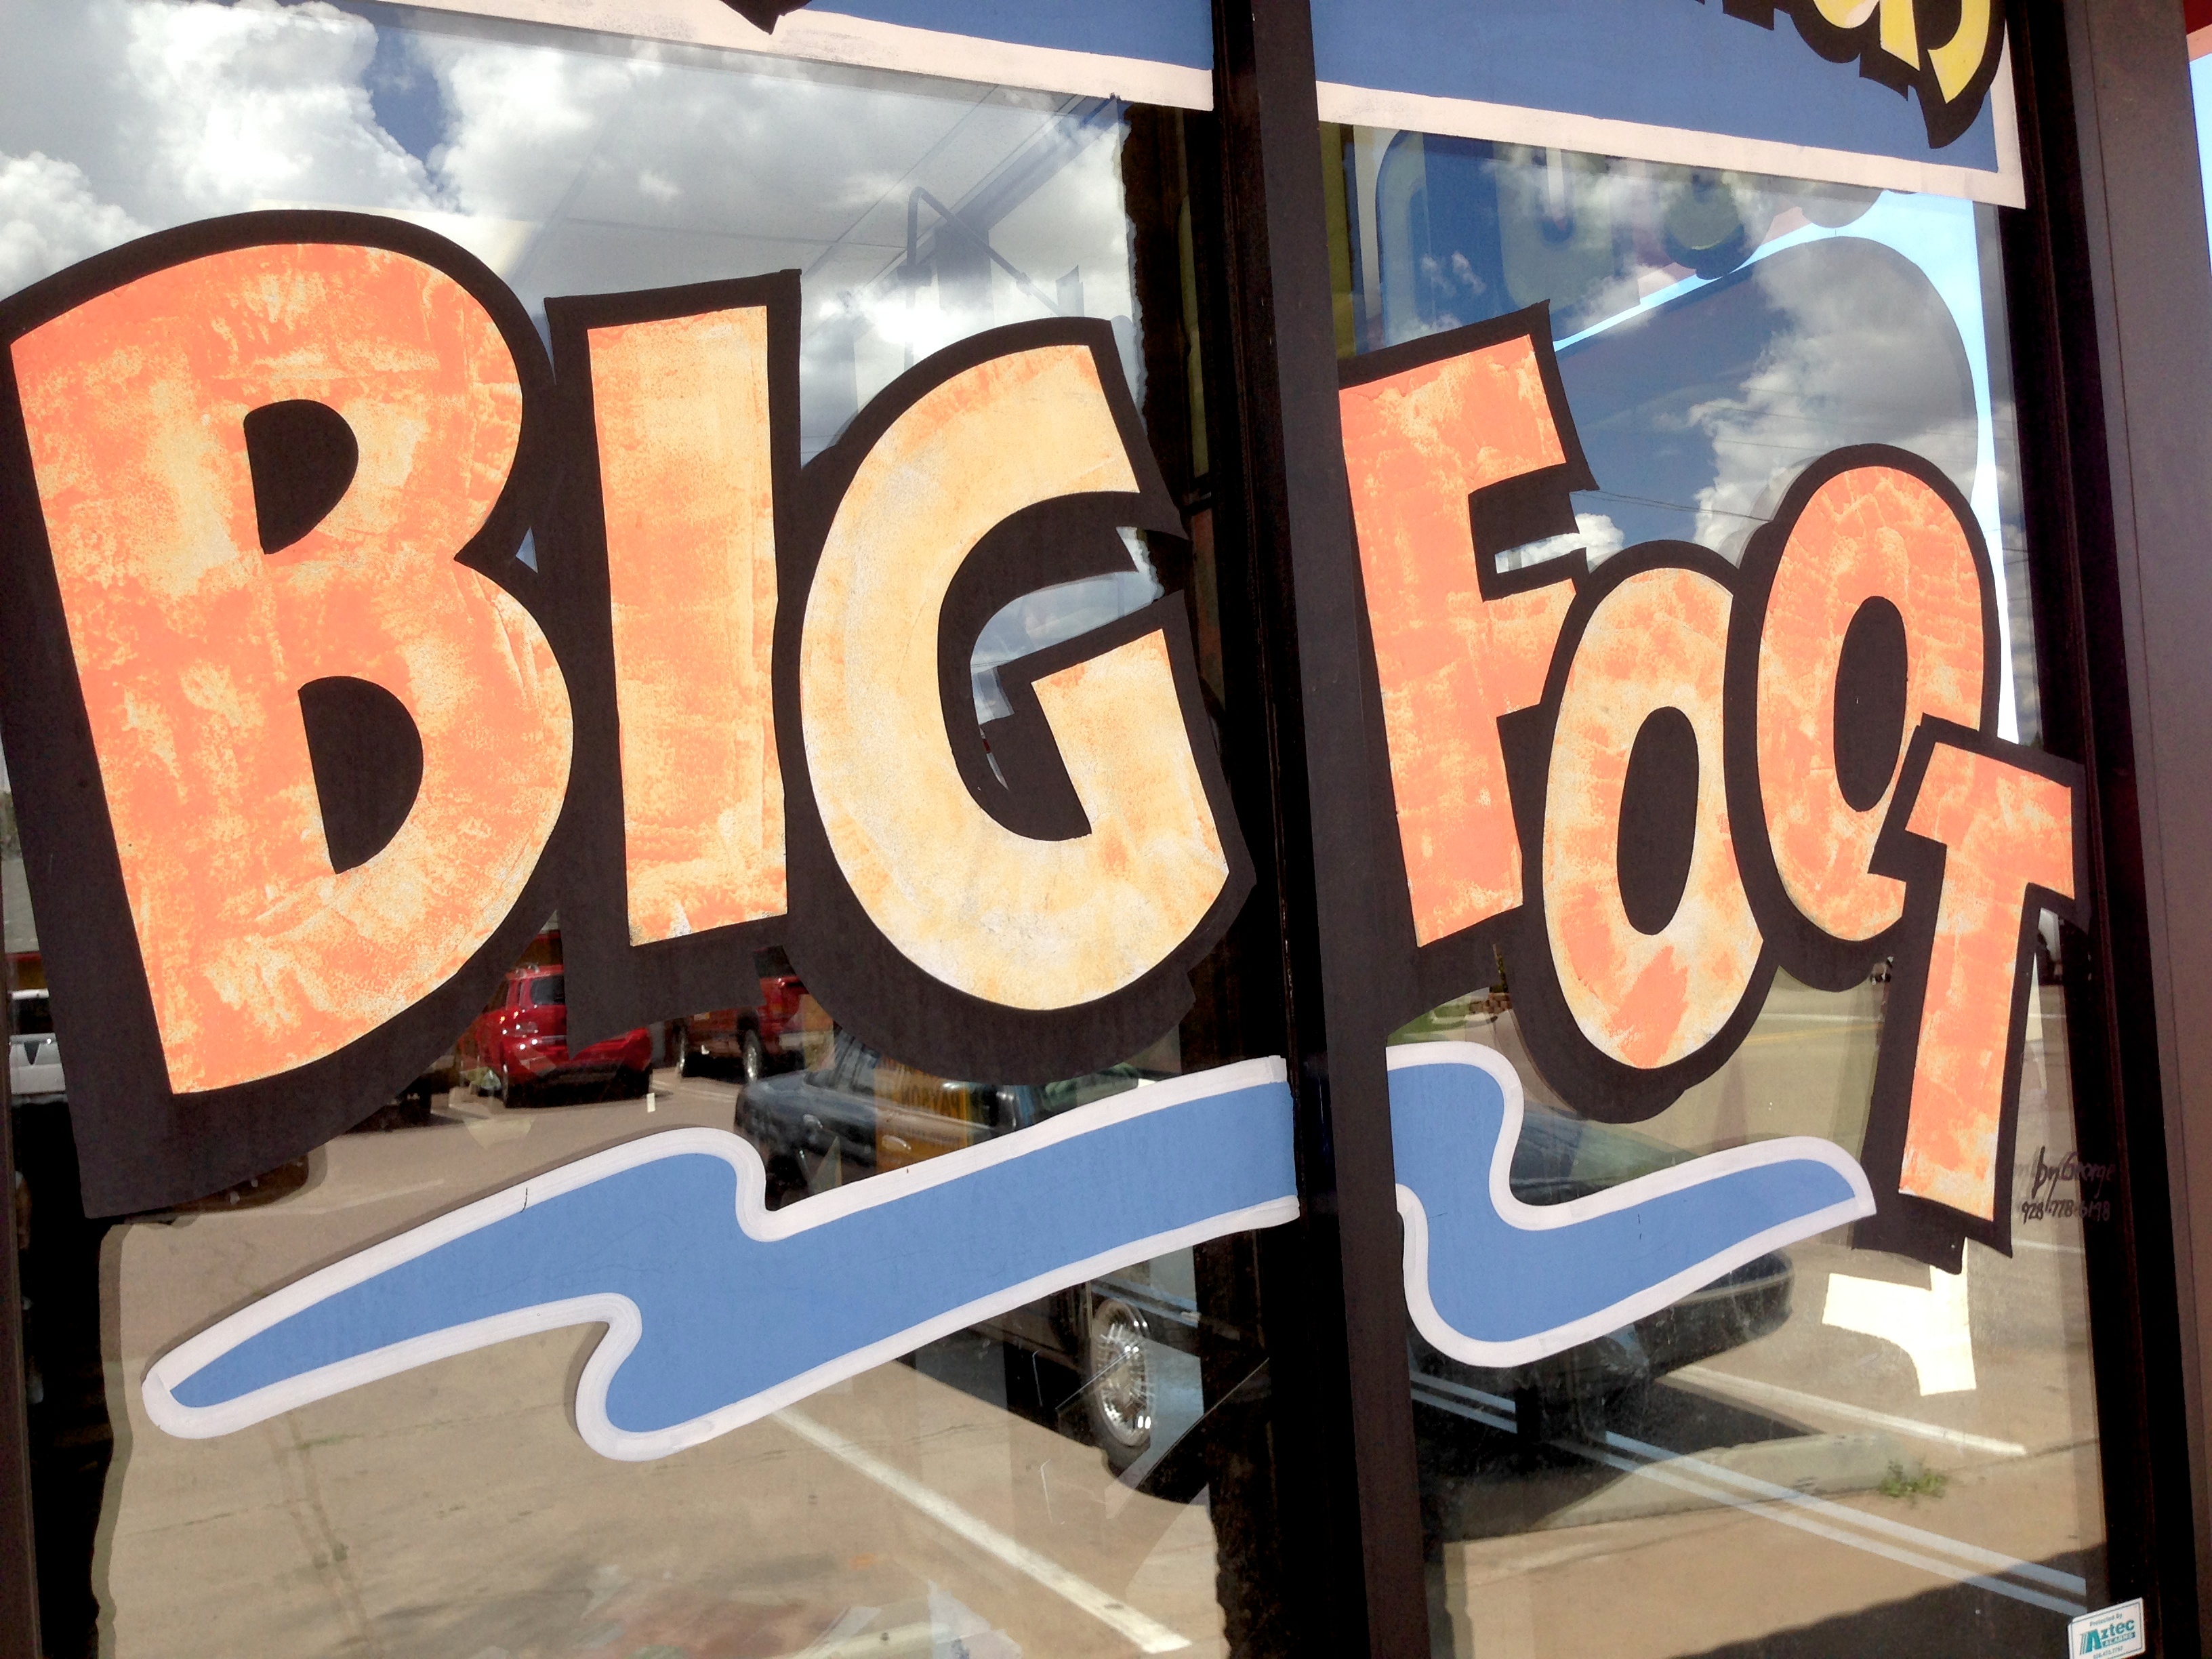
number, sign, graffiti, signage, art, mural